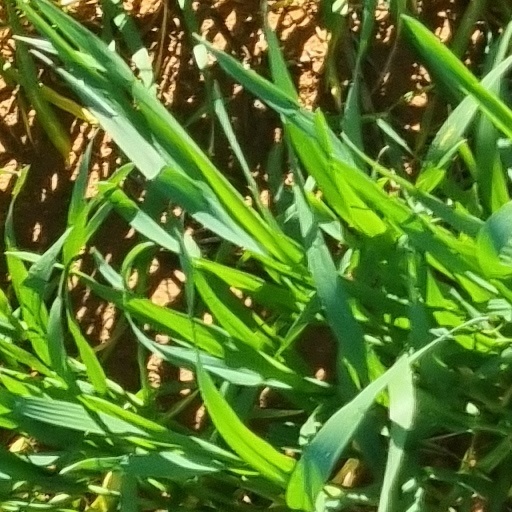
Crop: wheat